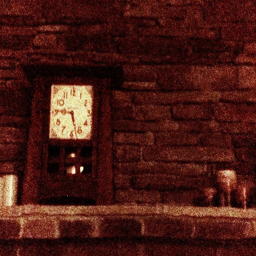
A brick mantle has a square clock with a pendulum.
A clock sitting on top of a shelf in a stone room.
An old clock that is sitting on the mantle of a fireplace.
An old photo of a clock sitting on a mantle
A clock sitting on top of a mantle next to a brick wall.